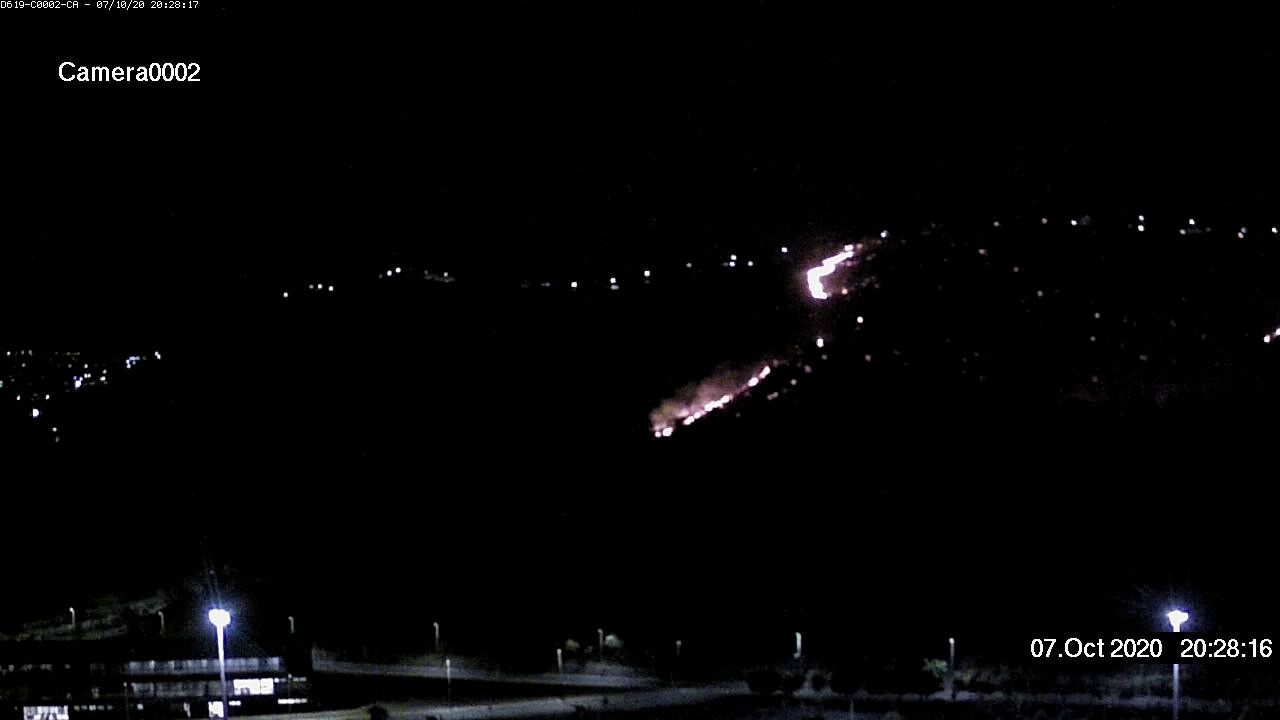
Fire: yes
Smoke: no